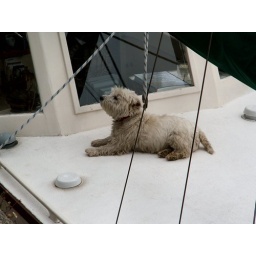
A sea dog on his boat in Padstow harbour.